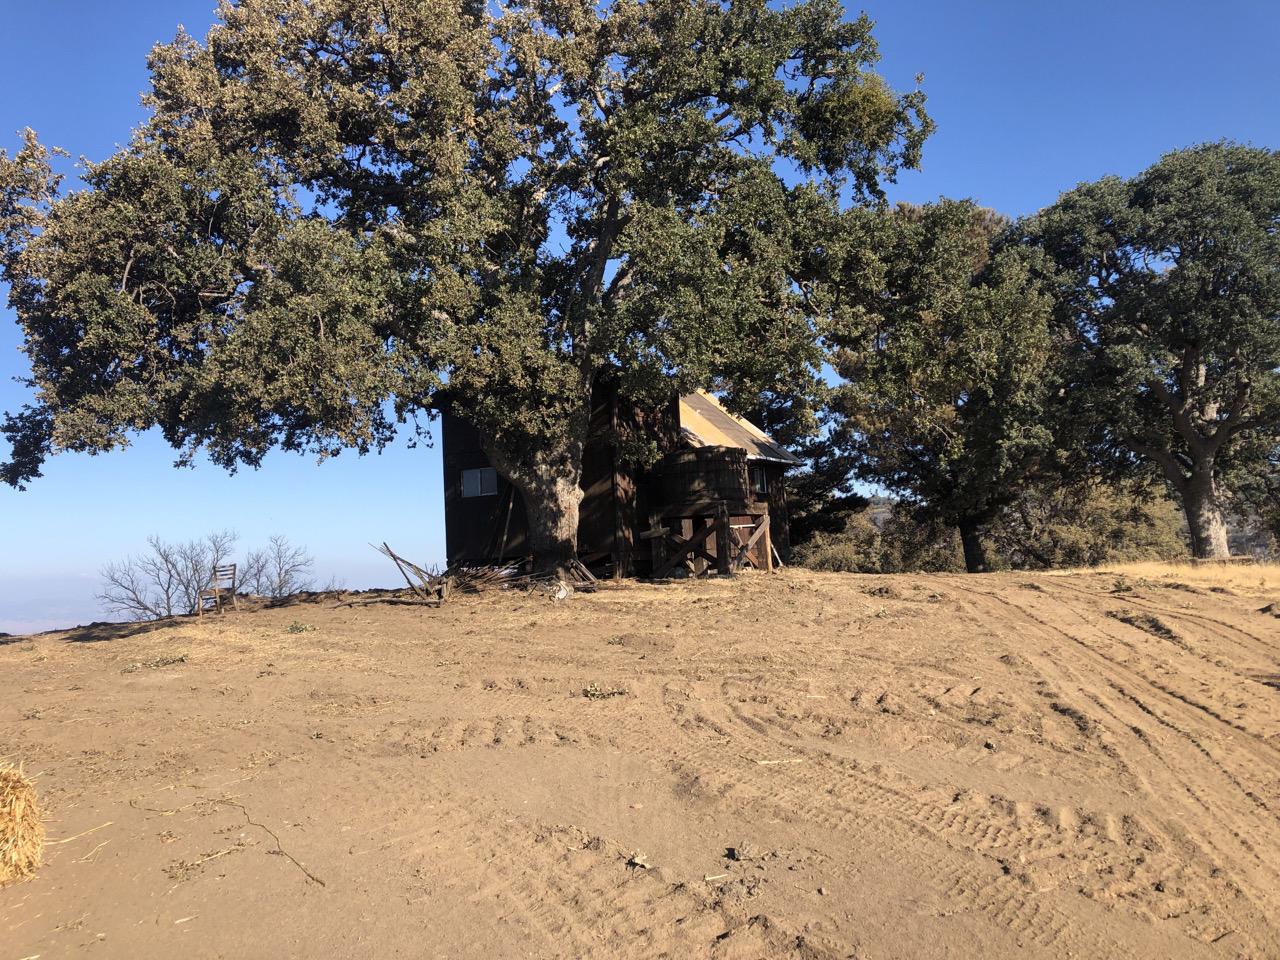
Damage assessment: minor